Porsche 911 (classic)

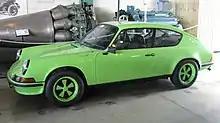
Porsche 911 B17 concept.

The initial series became known as the O series, produced until July 1967, and the MY1968 911s as the A series, followed by the MY1969 B series. These earliest editions of the 911 had Typ 901/01 an air-cooled, rear-mounted, all-Aluminium-alloy, 2.0 L (1,991 cc) SOHC flat-six boxer engine, which has almost no parts interchangeability to the 356's four-cylinder pushrod 1.6L, or the 2.0L DOHC unit. It was mated to a five-speed manual "Type 901" transmission. The car had 2+2 seating, though the rear was very small, like the 356. The styling was by Ferdinand "Butzi" Porsche, son of Ferdinand "Ferry" Porsche. Erwin Komenda, the leader of the Porsche car body construction department, was responsible for the engineering aspects of the new chassis/body, incorporating the new engine, transmission, steering, and suspension into the monocoque.